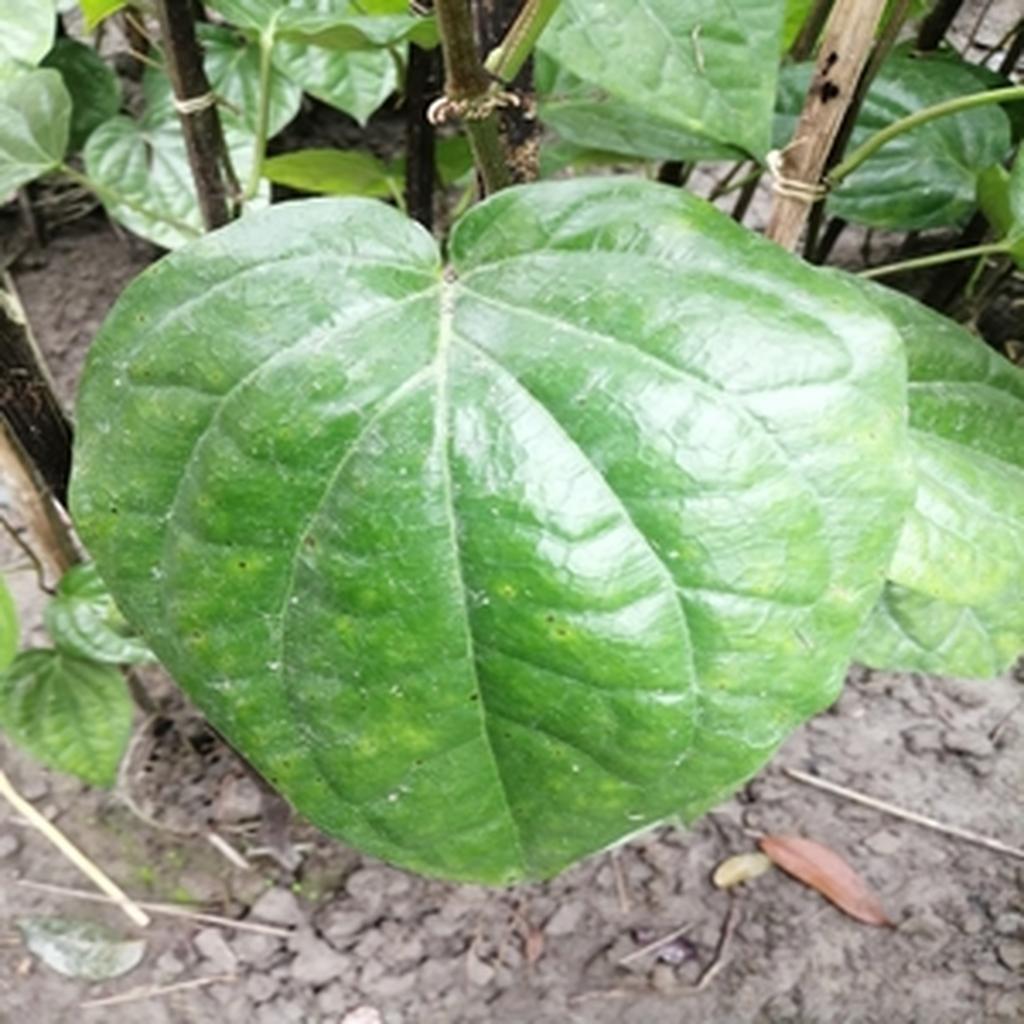
Label: Leaf_Spot